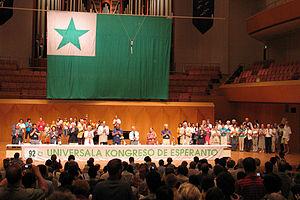
Soudan : Le gouvernement soudanais déclare approuver la résolution 1769 du Conseil de sécurité des Nations unies qui autorise le déploiement d'une force hybride ONU/Union africaine au Darfour.
Yokohama est une ville portuaire japonaise, capitale de la préfecture de Kanagawa située au sein de la « grande aire métropolitaine du Kantō » appelée également Grand Tokyo. Yokohama a le statut de ville désignée par le gouvernement. Avec plus de 3,7 millions d'habitants, c'est la deuxième ville du Japon derrière la ville de Tokyo, capitale du pays.